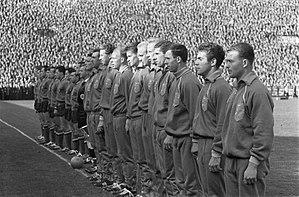
L'équipe de Belgique de football est la sélection de joueurs belges représentant le pays lors des compétitions internationales de football masculin, sous l'égide de la Royal Belgian Football Association.